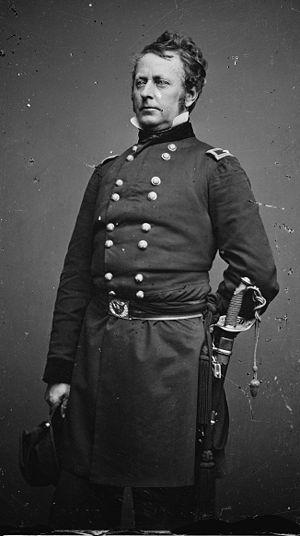
Le théâtre oriental de la guerre de Sécession incluait les États de Virginie, Virginie-Occidentale, Maryland et Pennsylvanie, le district de Columbia, ainsi que les ports et fortifications de la côte de Caroline du Nord. Les opérations militaires qui touchèrent l'intérieur de la Caroline du Nord en 1865 font partie du théâtre occidental, tandis que les autres zones côtières de la façade atlantique font partie du théâtre Bas Littoral.